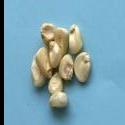
Maize quality: Good